Shahak Shapira

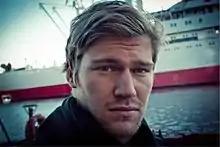

Shahak Shapira (Hebrew: שחק שפירא, born 1 April 1988) is a German-Israeli artist, comedian, author and musician. He is currently based in Berlin, Germany.